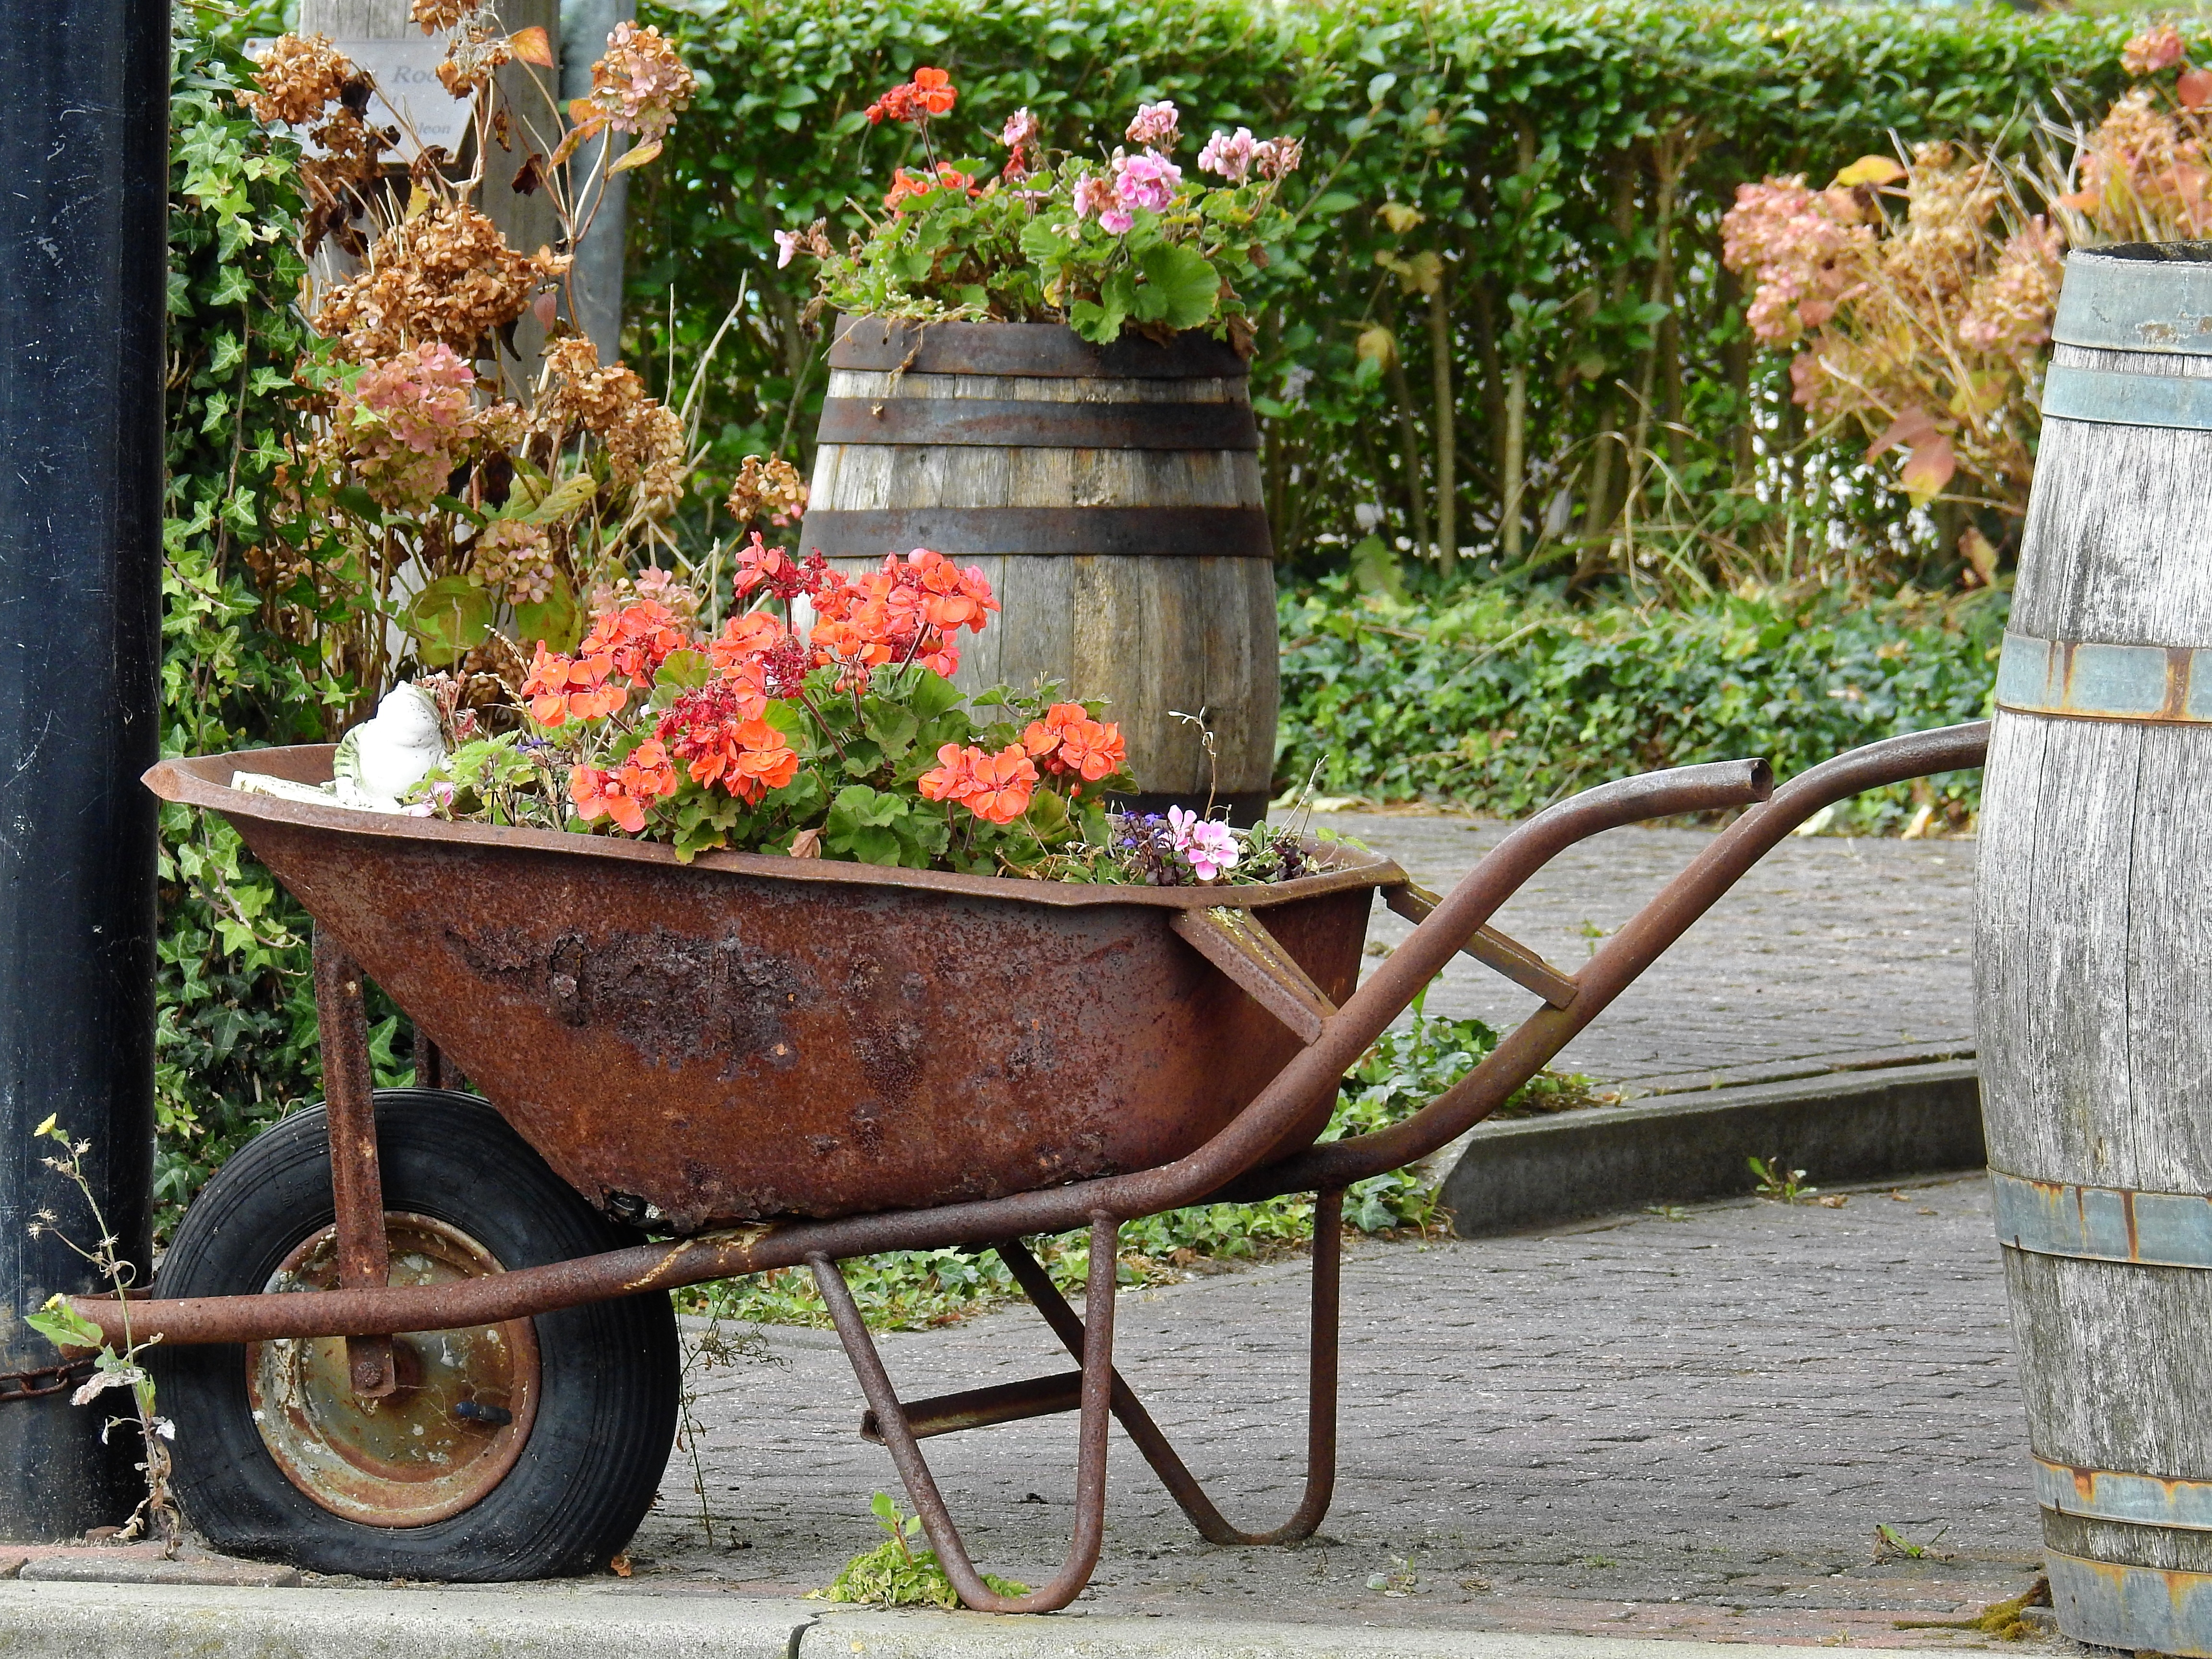
blossom, lawn, cart, flower, bloom, old, tool, decoration, vehicle, backyard, garden, barrel, deco, decorative, yard, stainless, wheelbarrow, wooden barrels, man made object